Thomas Bond (British surgeon)

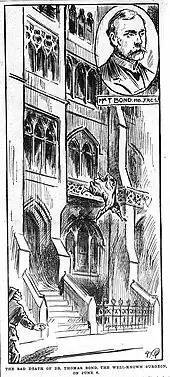
The suicide of Dr Thomas Bond in 1901 - "The Penny Illustrated Paper" 15 June 1901

Thomas Bond FRCS, MB BS (London), (7 October 1841 – 6 June 1901) was an English surgeon considered by some to be the first offender profiler, and best known for his association with the notorious Jack the Ripper murders of 1888.